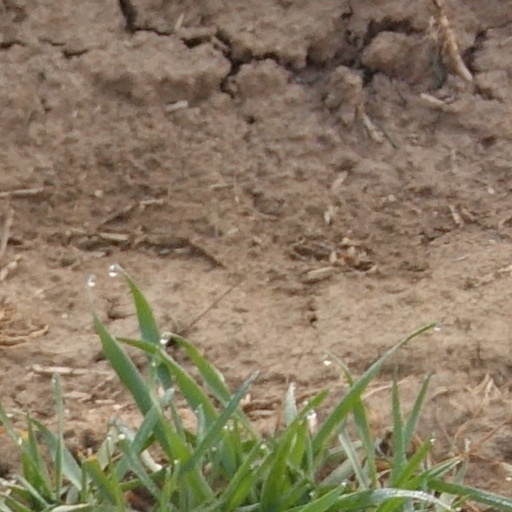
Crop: wheat